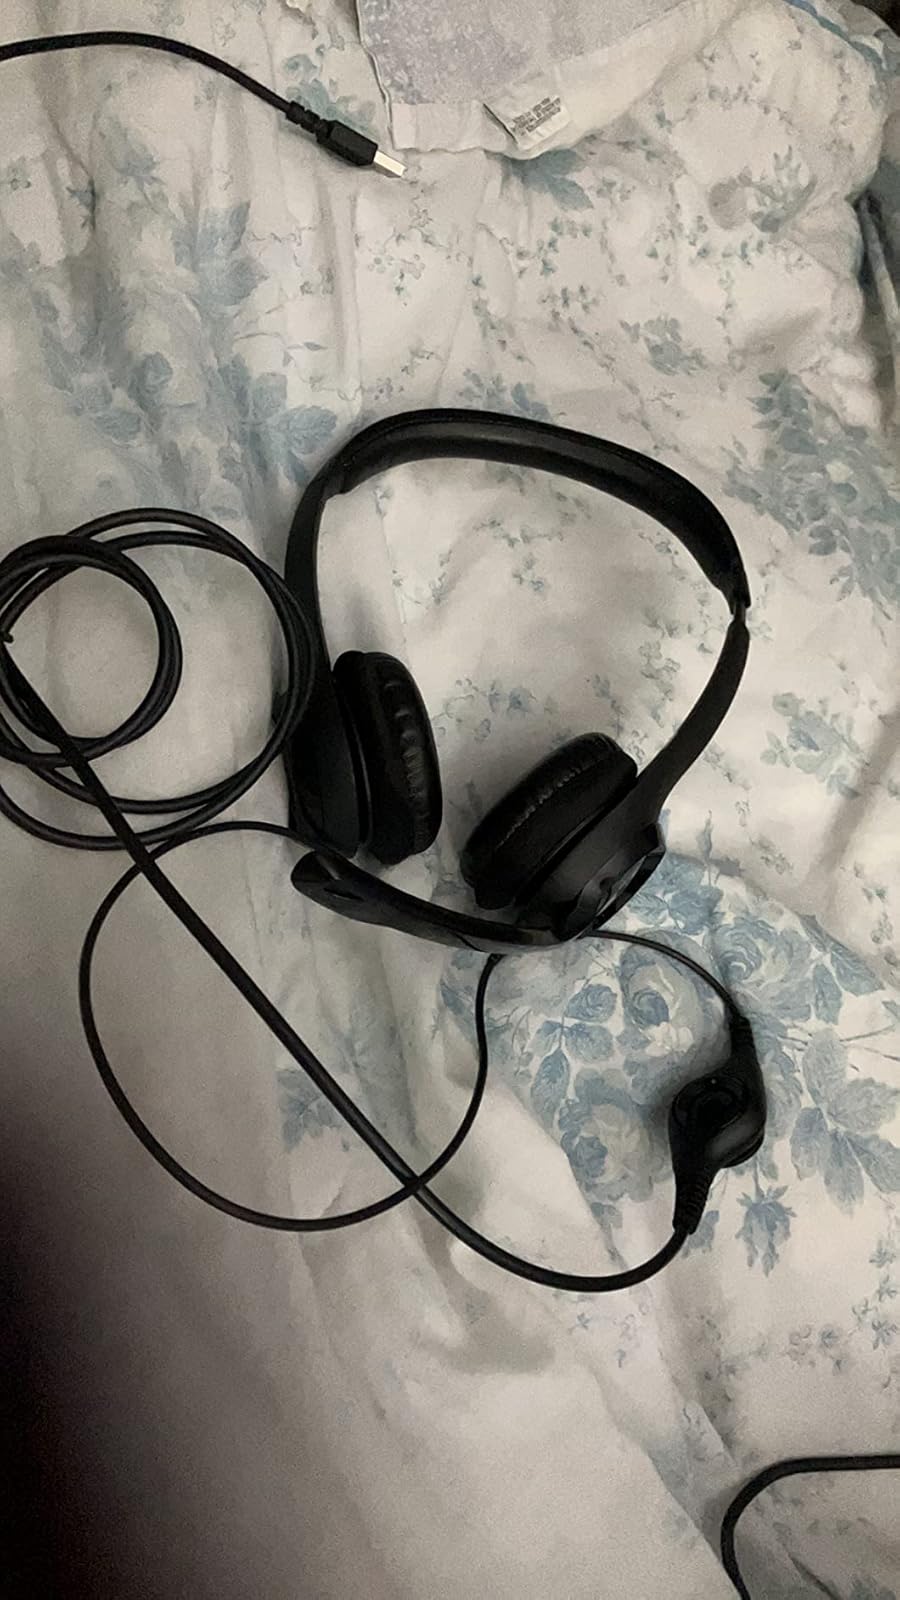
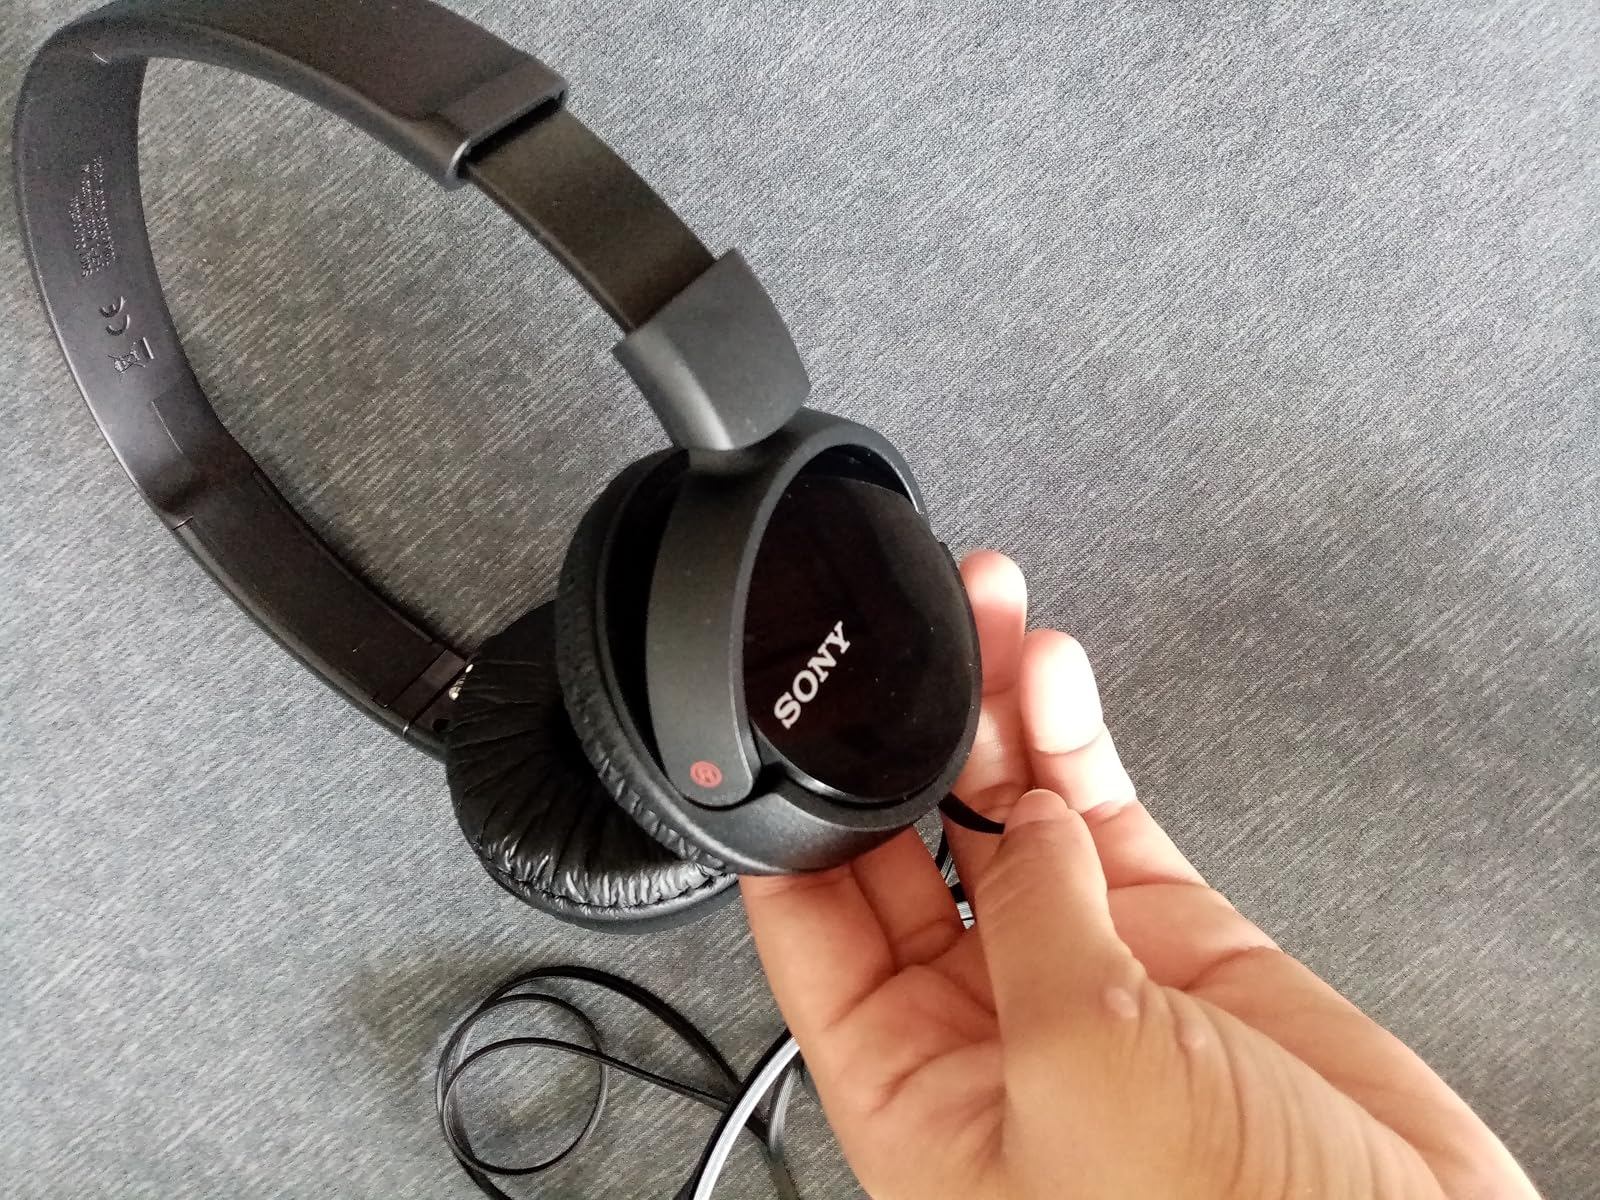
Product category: headphones
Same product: no